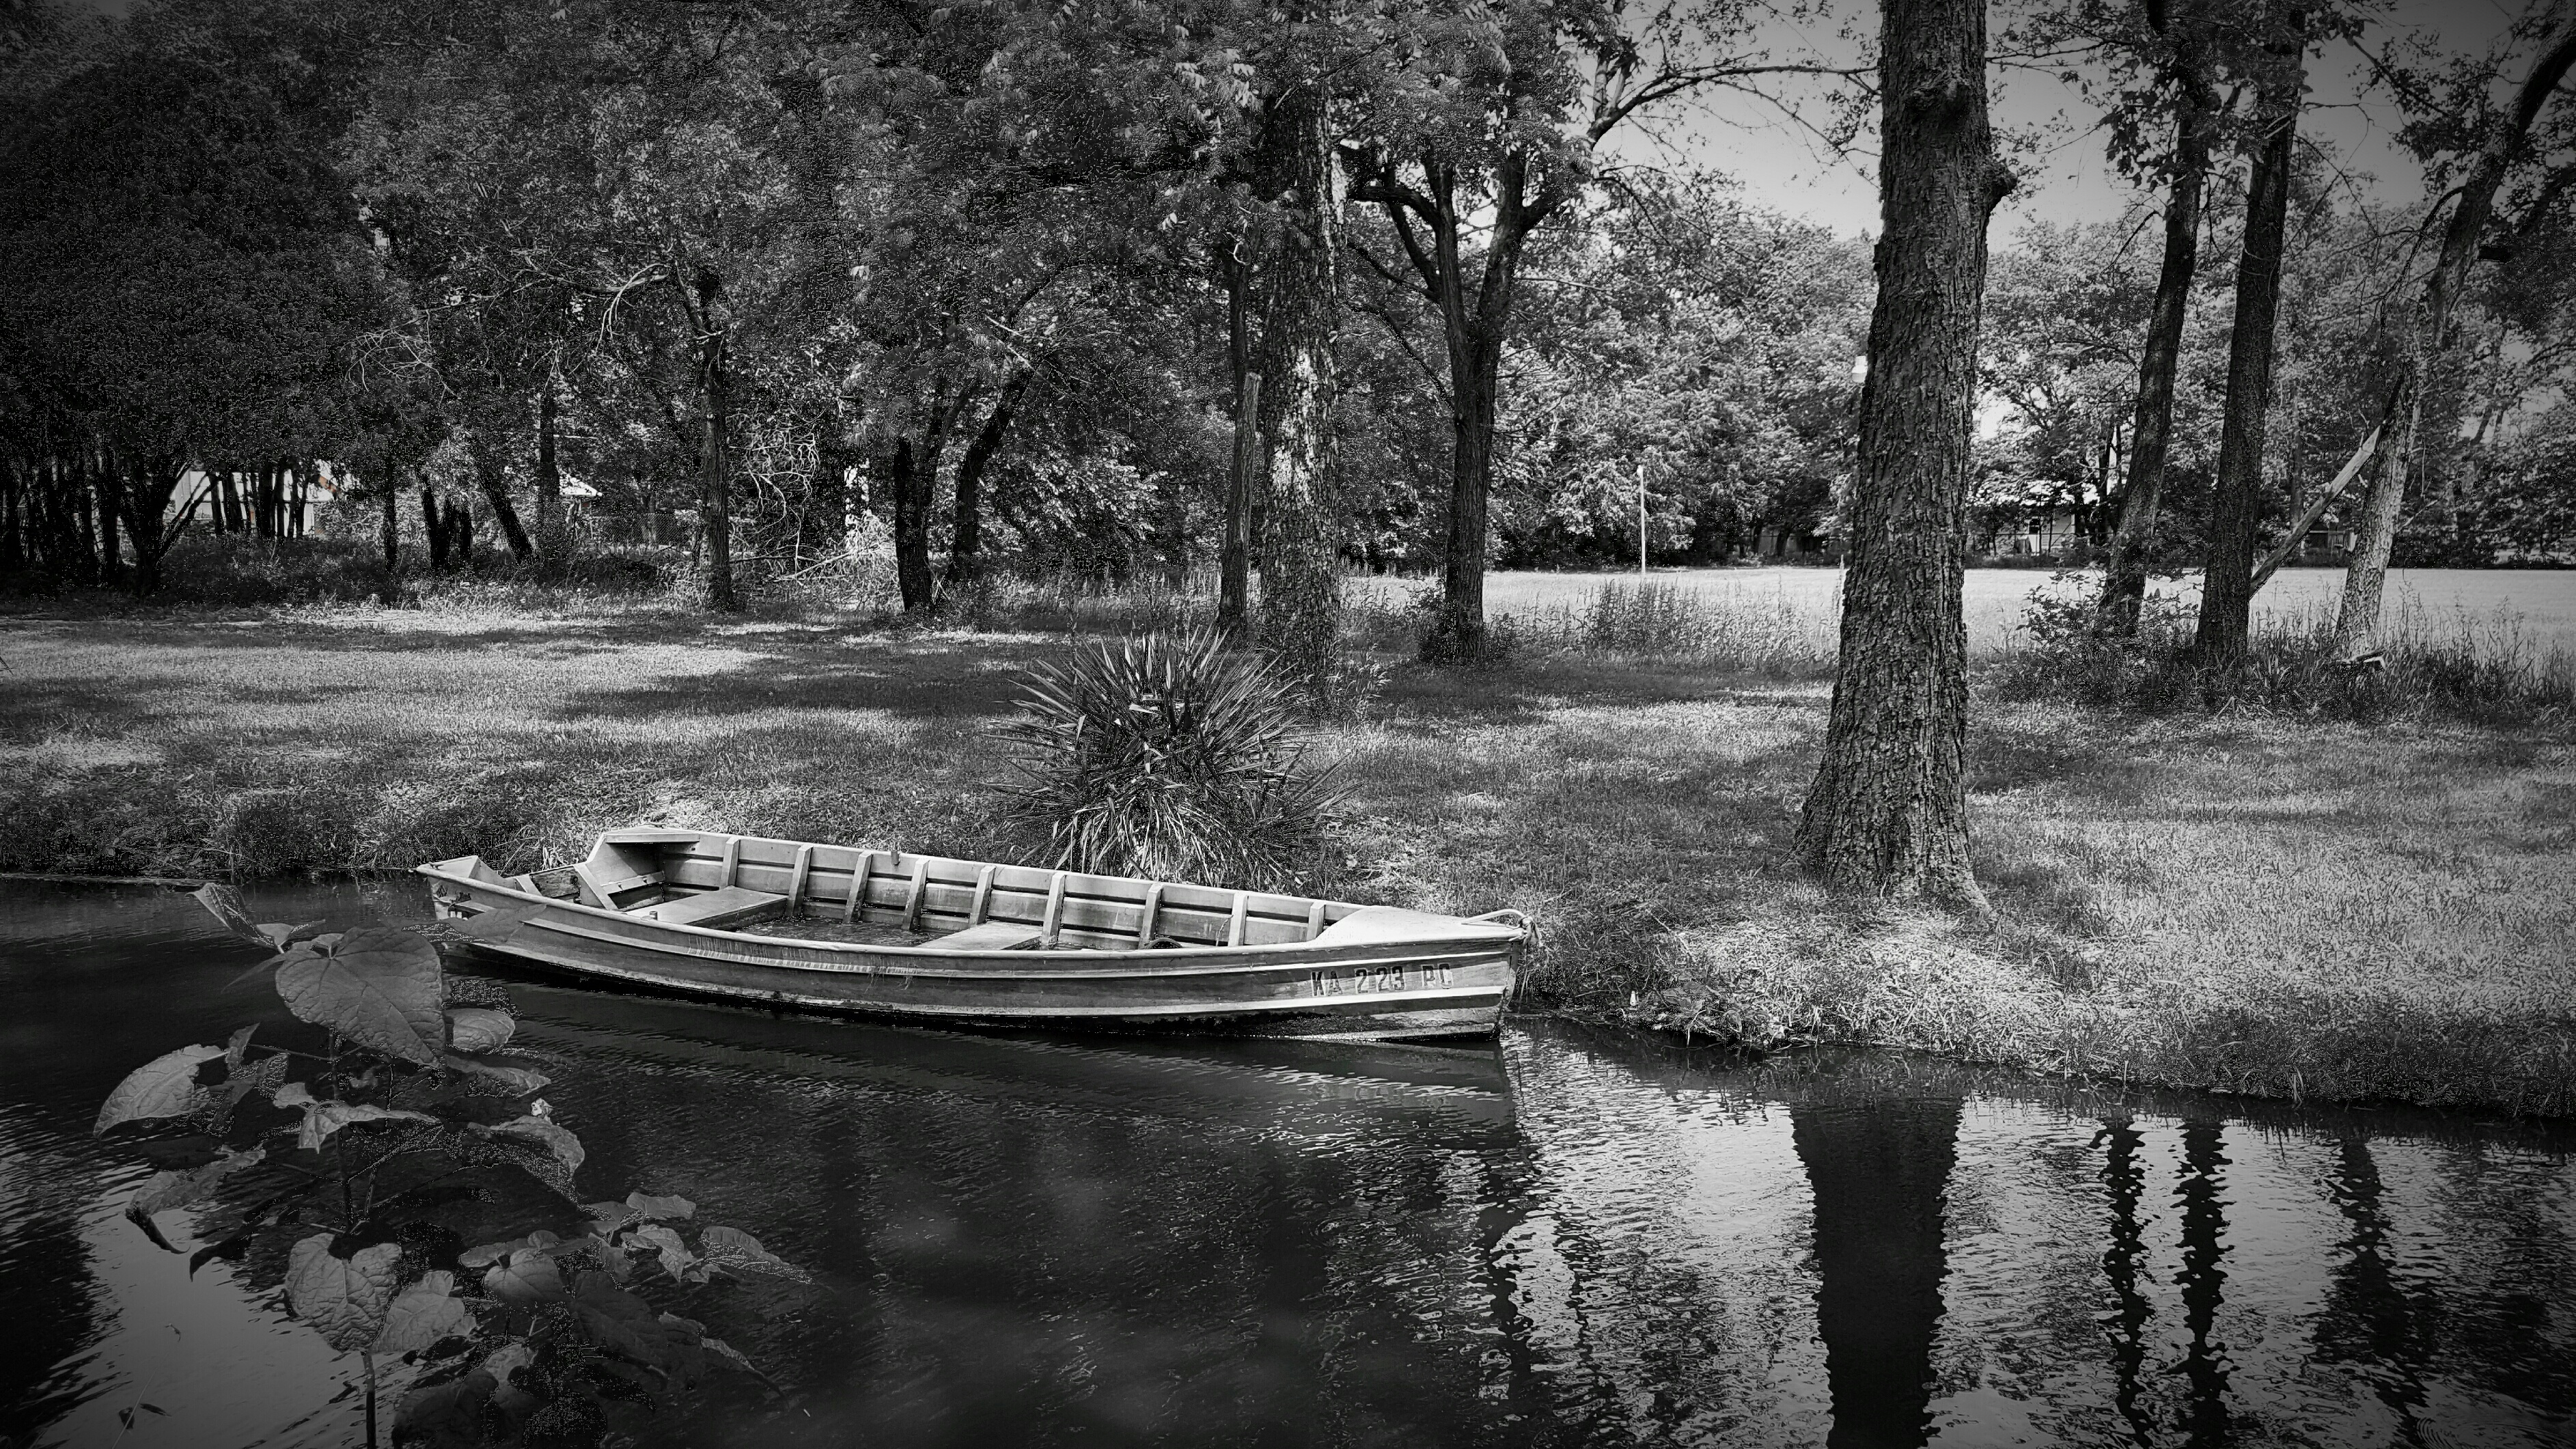
tree, water, nature, winter, black and white, photography, morning, river, reflection, darkness, monochrome, season, waterway, monochrome photography, woody plant